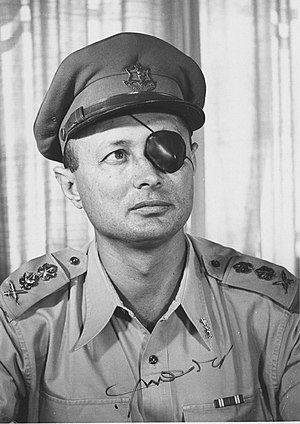
Moshe Dayan
Moshe Dayan, var en israelsk militær leder og politiker. Han var i perioden 1953-58 den fjerde leder for det israelske forsvar, Israel Defense Forces. Efter Seksdageskrigen blev Moshe Dayan verdenskendt for sin ubøjelige sejrsvilje. På hebraisk betyder hans navn "Dommeren Moses".